Ramsay Street

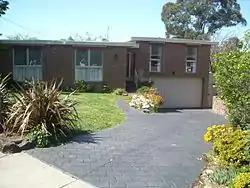
No. 30

"Number 30" is occupied by Carol Brown and her family at the beginning of the series, followed briefly by the Sutton family. Later in 1985, Jim Robinson (Alan Dale) rents the house for his son, Paul (Stefan Dennis), and his new wife, Terry (Maxine Klibingaitis). Terry shoots Paul and is sent to prison. Paul then moves back to his family home. The Simpson family buy the house, but they are never seen on screen. The house next appears in 1988, when Edith Chubb (Irene Inescort) buys it and moves in with her nieces, Bronwyn (Rachel Friend) and Sharon (Jessica Muschamp). When Edith moves to the country to nurse a sick relative, Hilary Robinson (Anne Scott-Pendlebury) moves in to look after Sharon, and is later joined by her son, Matt (Ashley Paske). Dorothy Burke (Maggie Dence) purchases the house in 1990 when Hilary moves away, and her niece and nephew, Tiffany (Amber Kilpatrick) and Ryan (Richard Norton), later move in. After they leave, Dorothy takes in Toby Mangel (Ben Geurens) when his father remarries and moves away, and later Phoebe Bright (Simone Robertson) after her father suffers a heart attack. Phoebe gives birth to a daughter, Hope, and she marries Stephen Gottlieb (Lochie Daddo). Dorothy rents the house to Phoebe and Stephen after she moves away with Toby and her new fiancé. The Gottliebs decide to take in lodgers and their first was Russell Butler (Stephen Whittaker), who kidnaps Hope and refuses to pay his rent. He later flees Ramsay Street. The next lodgers are Beth Brennan (Natalie Imbruglia) and Stephen's brother, Mark (Bruce Samazan). Phoebe and Stephen leave Erinsborough and Mark takes in Annalise Hartman (Kimberley Davies) and Rick Alessi (Dan Falzon). From then on the house was seen to be more of a share house, always taking in the rejects from the rest of the street. Mark's sister, Serendipity (Raelee Hill), moves in, following Annalise's departure.